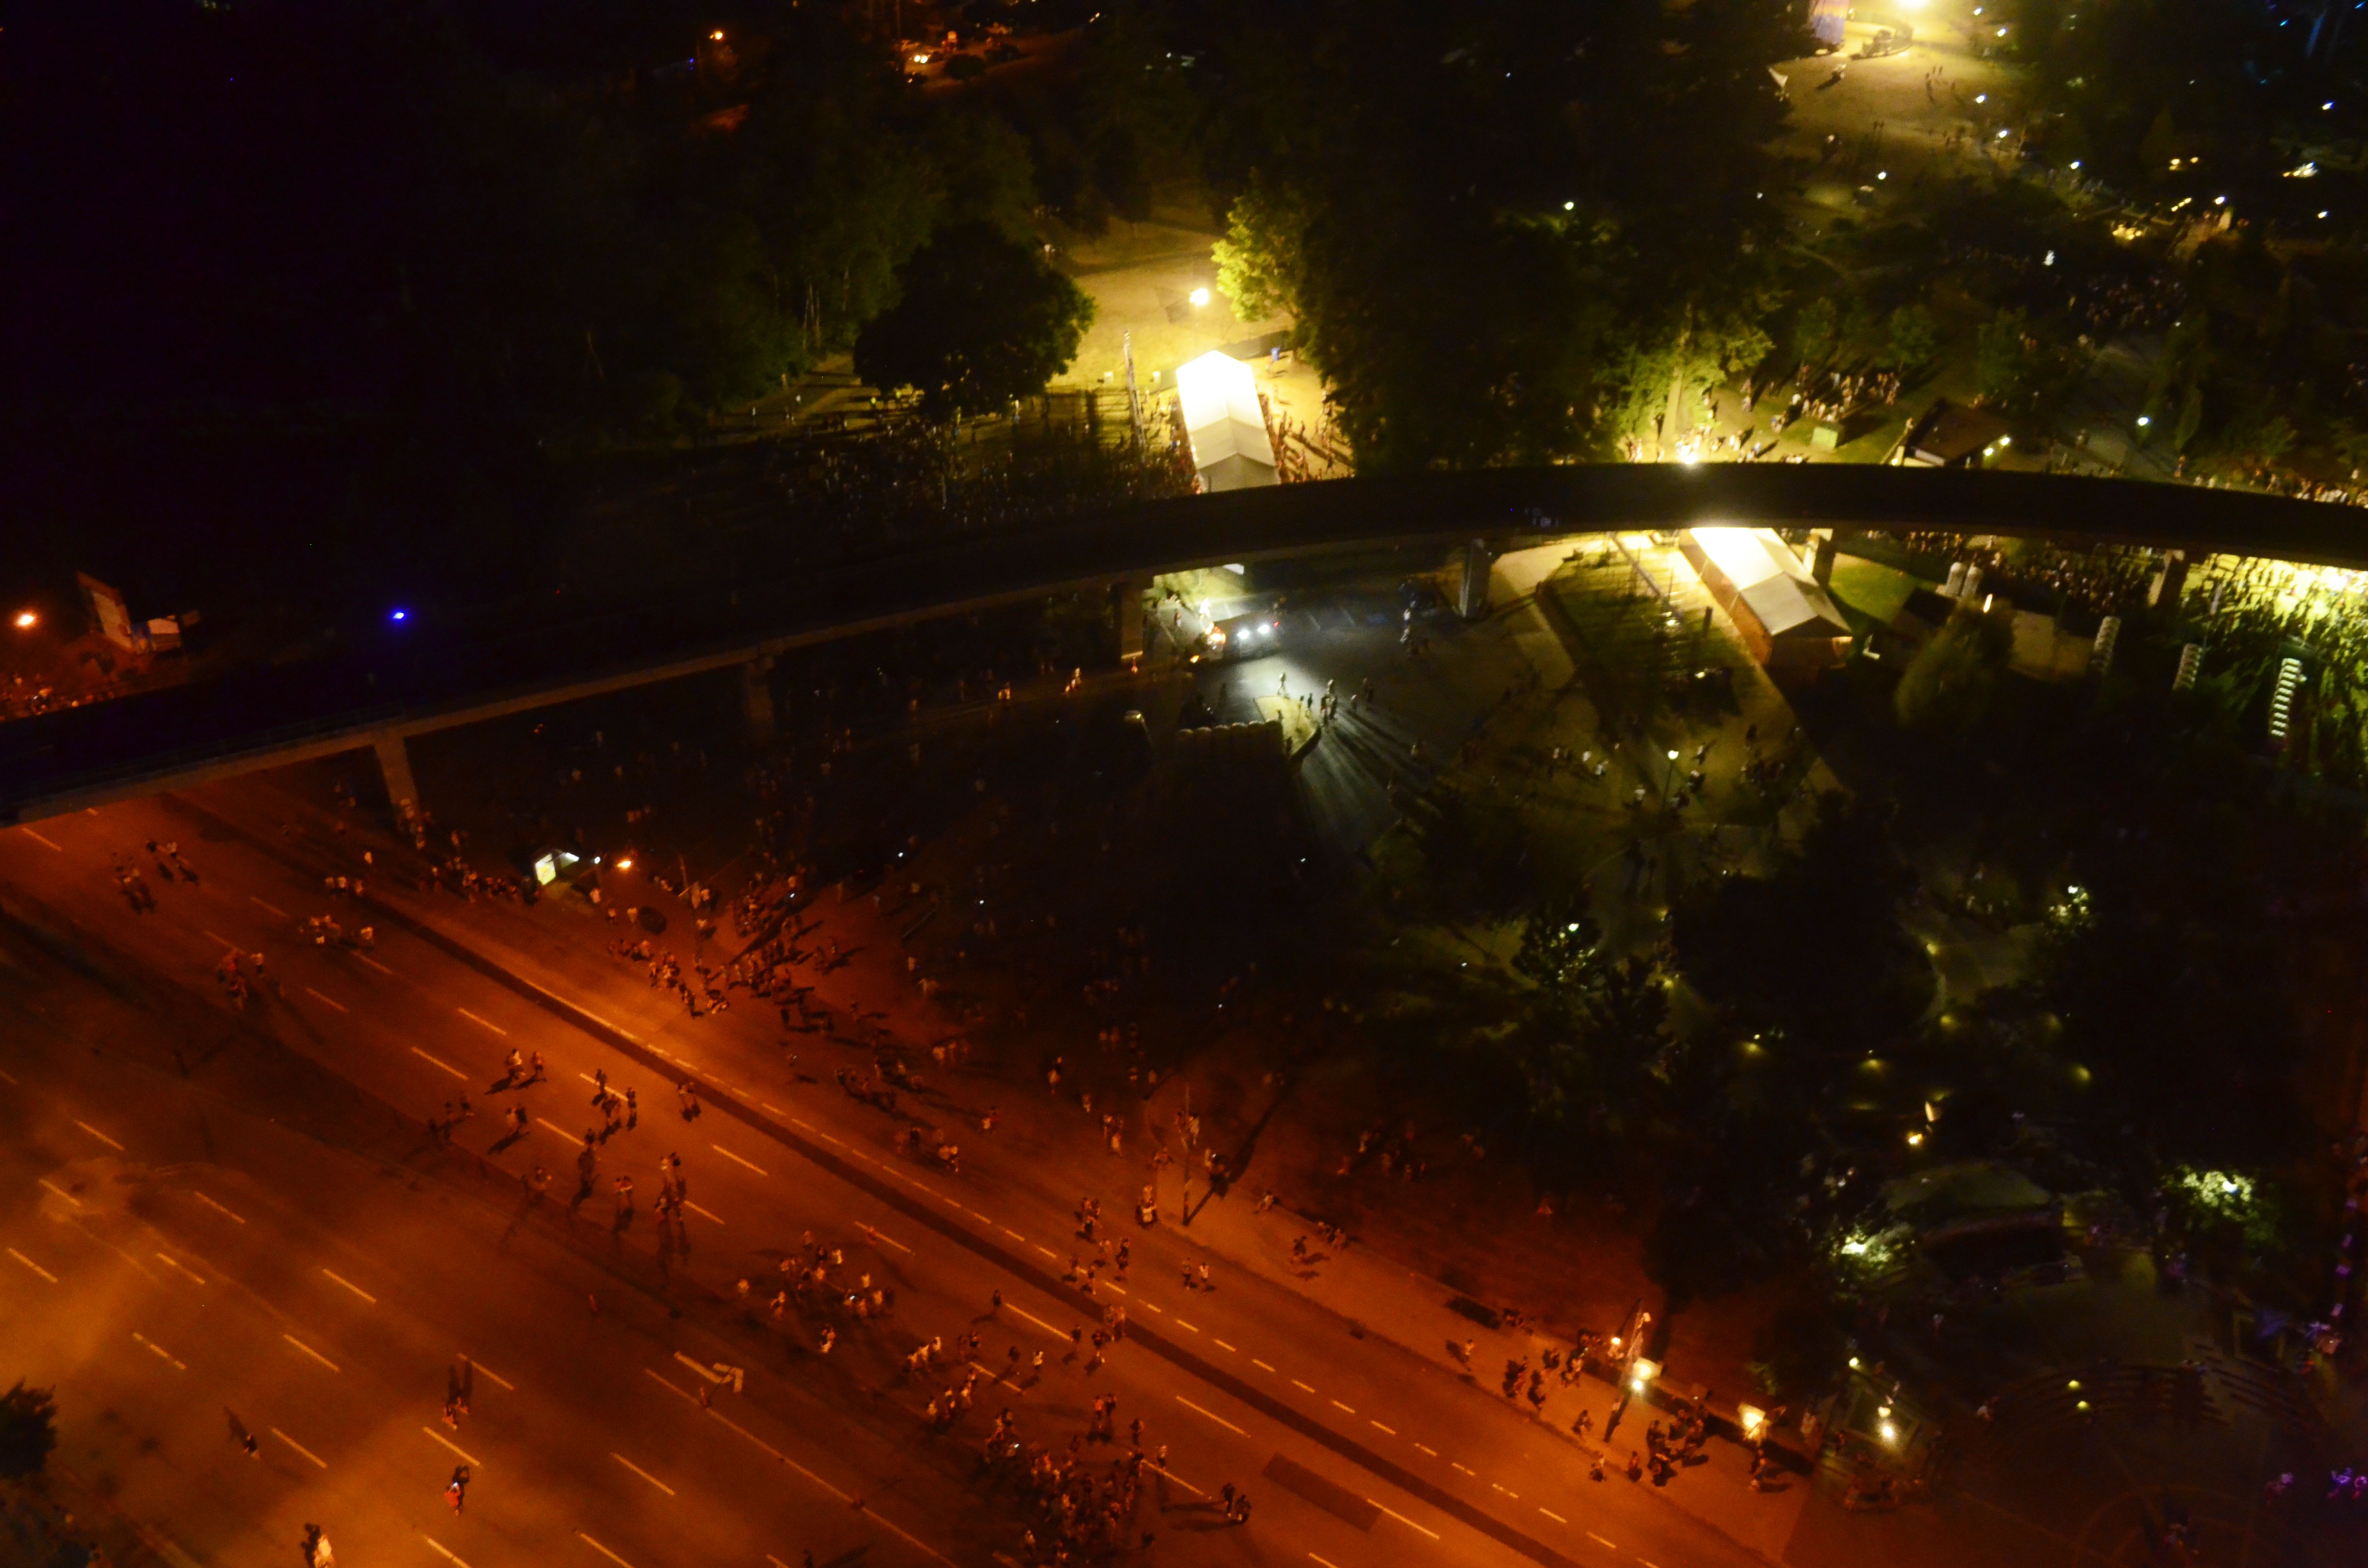
light, night, sunlight, dusk, evening, reflection, darkness, lighting